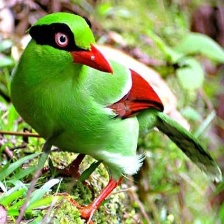
Species: GREEN MAGPIE
Scientific name: CISSA CHINENSIS
ImageNet parent category: magpie